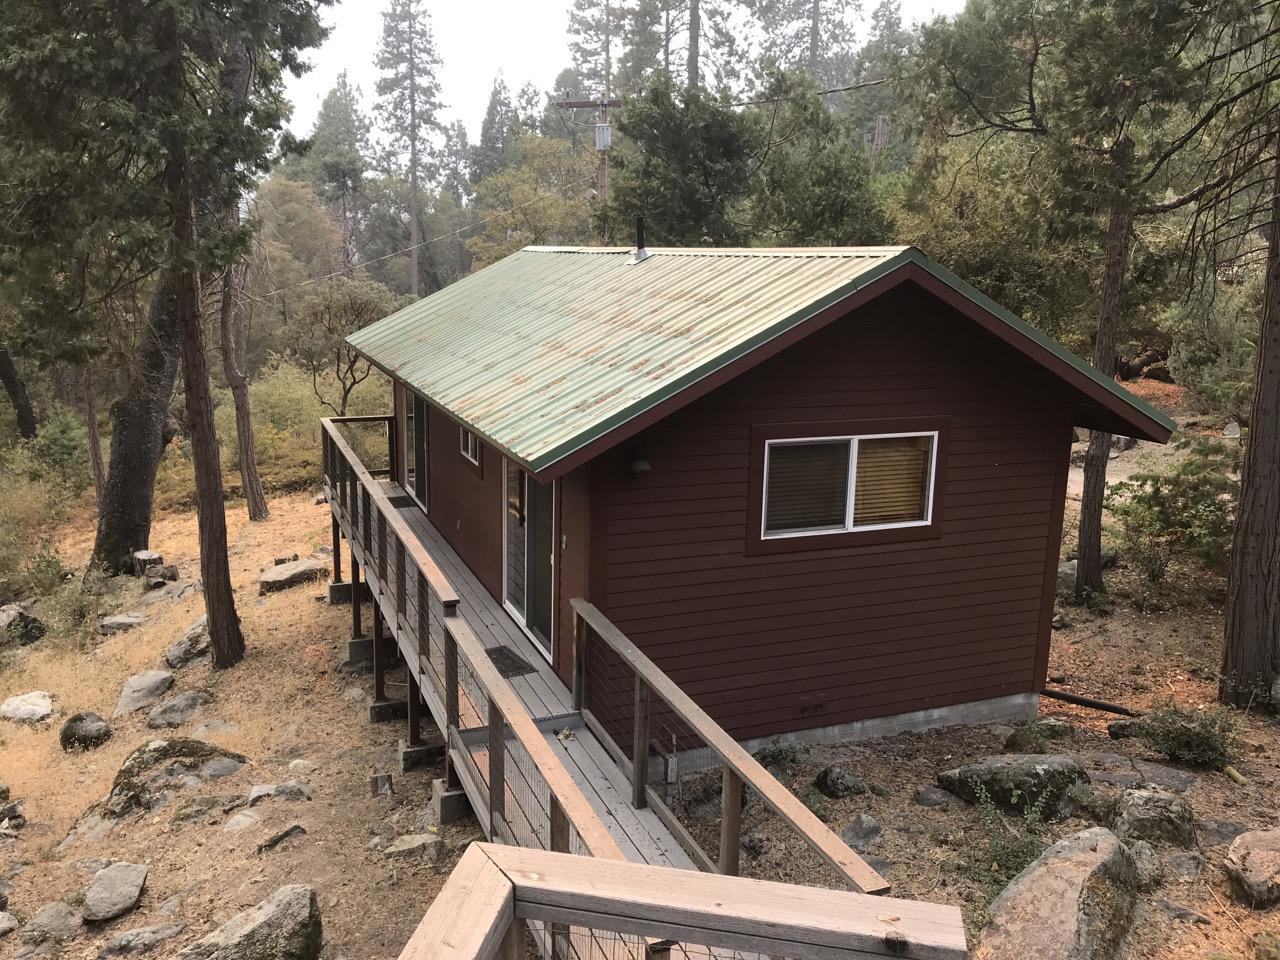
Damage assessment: no_damage